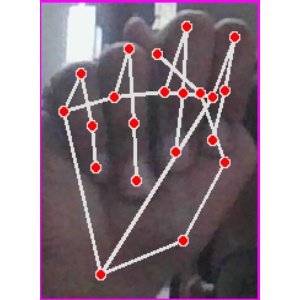
अक्षर: न